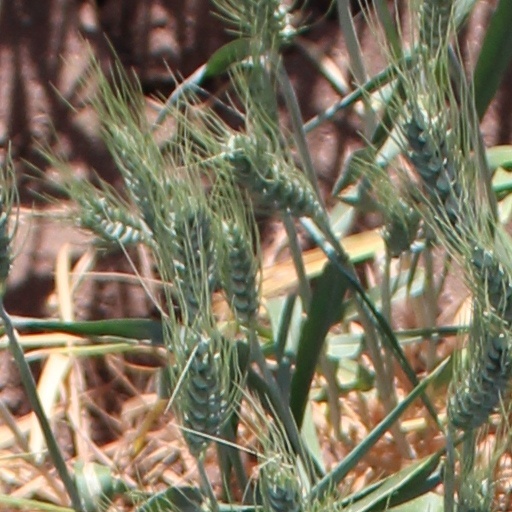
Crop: wheat